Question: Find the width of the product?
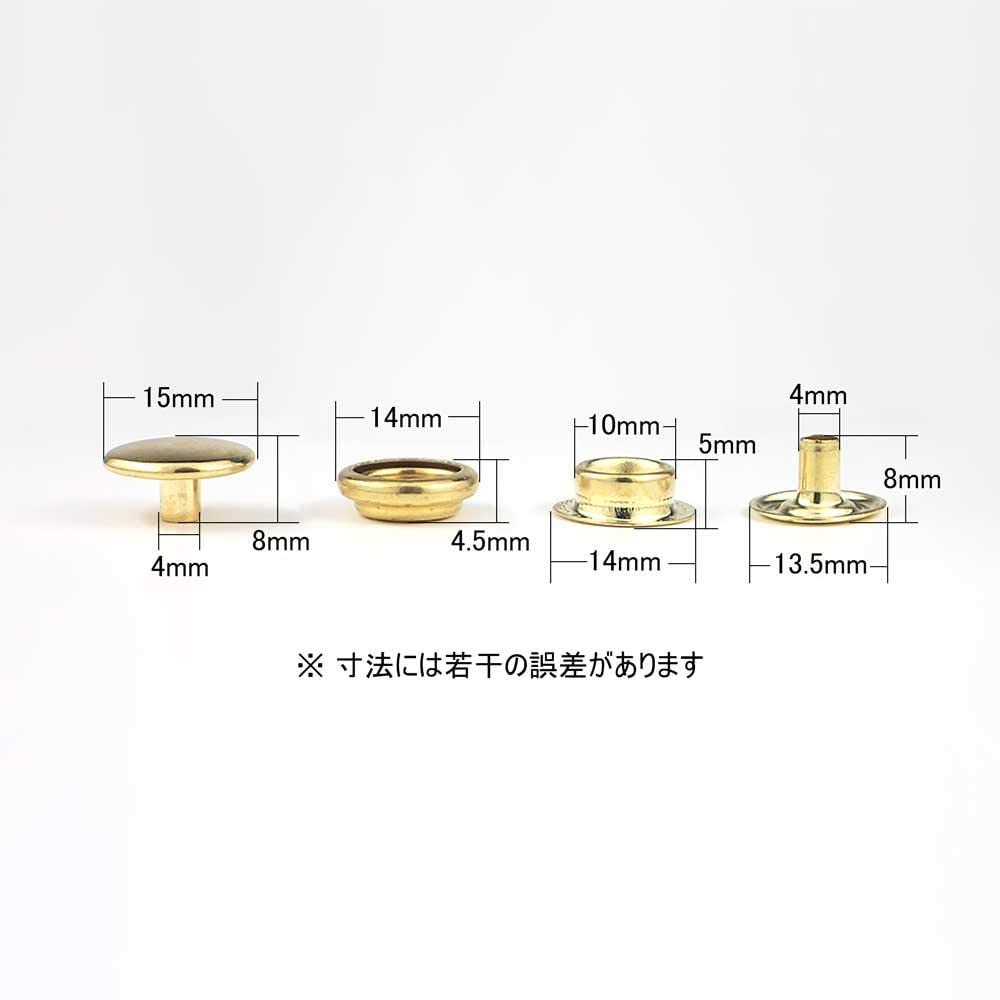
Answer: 14.0 millimetre